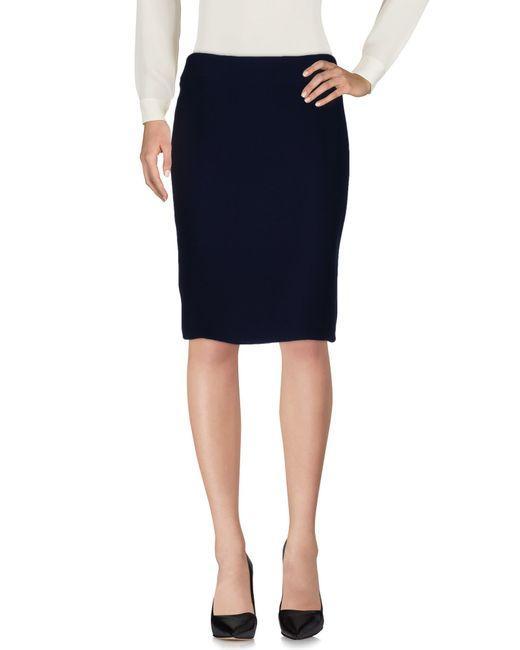
Schwarzer Rock für den formellen oder lässigen Gebrauch